Charly Wegelius

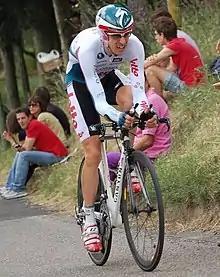
Wegelius at the 2010 Giro d'Italia

Charles "Charly" Wegelius (born 26 April 1978 in Espoo, Finland) is a British former professional road racing cyclist and current directeur sportif at EF Education–EasyPost